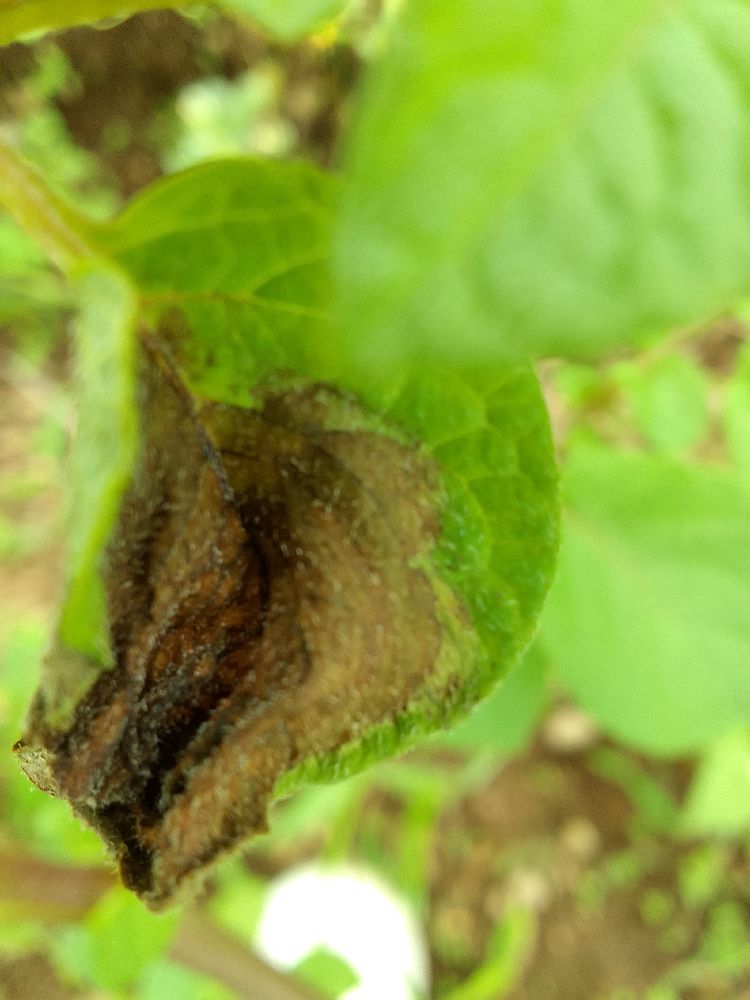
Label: Late blight